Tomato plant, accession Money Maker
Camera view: bottom (45 deg); turntable rotation: 240 degrees
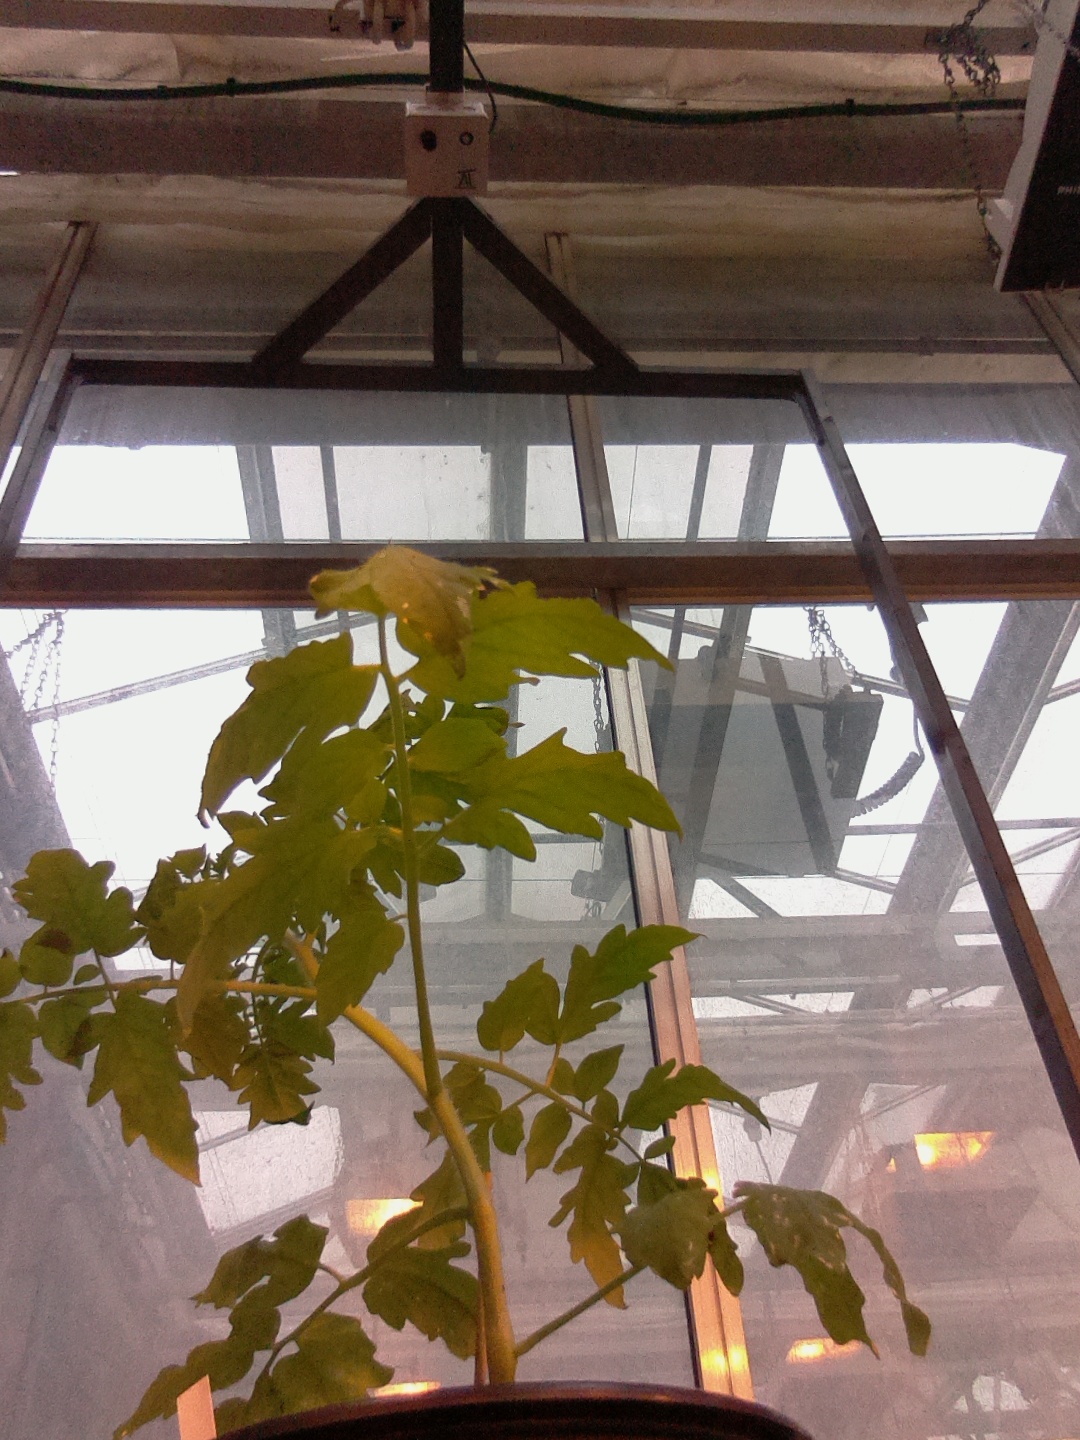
BBCH growth stage 13: 6 of true leaves visible